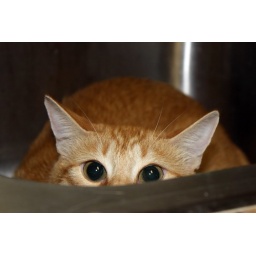
Sink cat will attack all who dare to put a dirty dish in his domain.